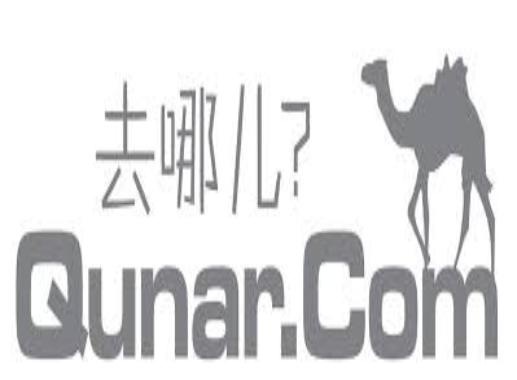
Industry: Leisure